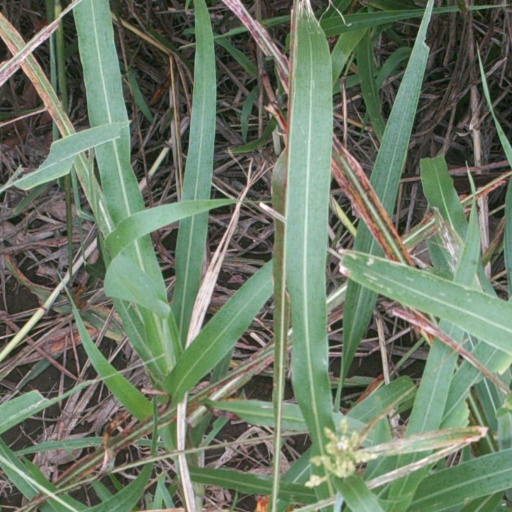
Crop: sorghum